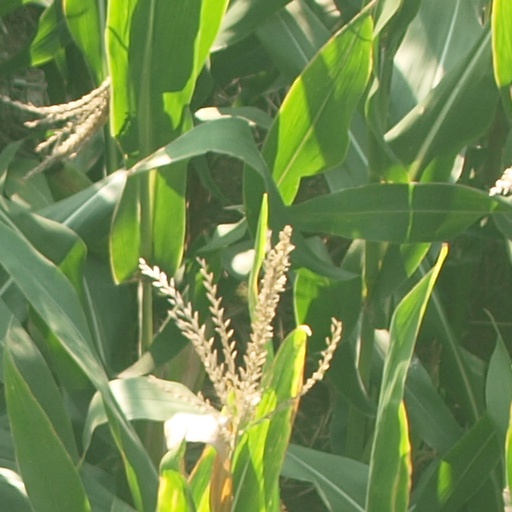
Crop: maize; corn